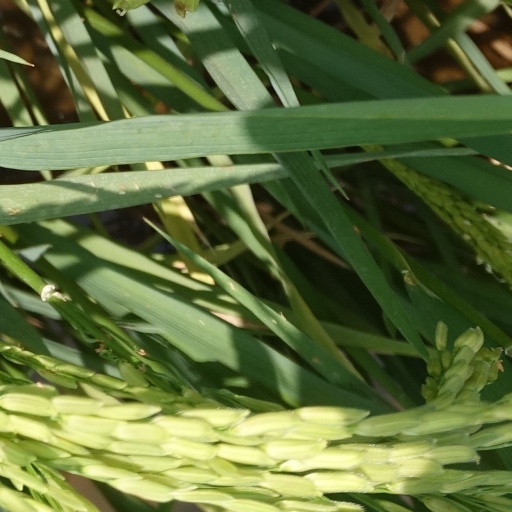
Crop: rice